Lavender (color)

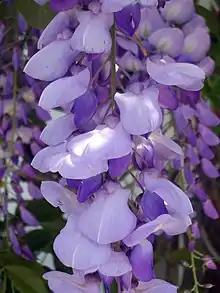
Wisteria close-up

The color wisteria is displayed at right. "Wisteria", a "light medium violet" color is equivalent to light lavender.